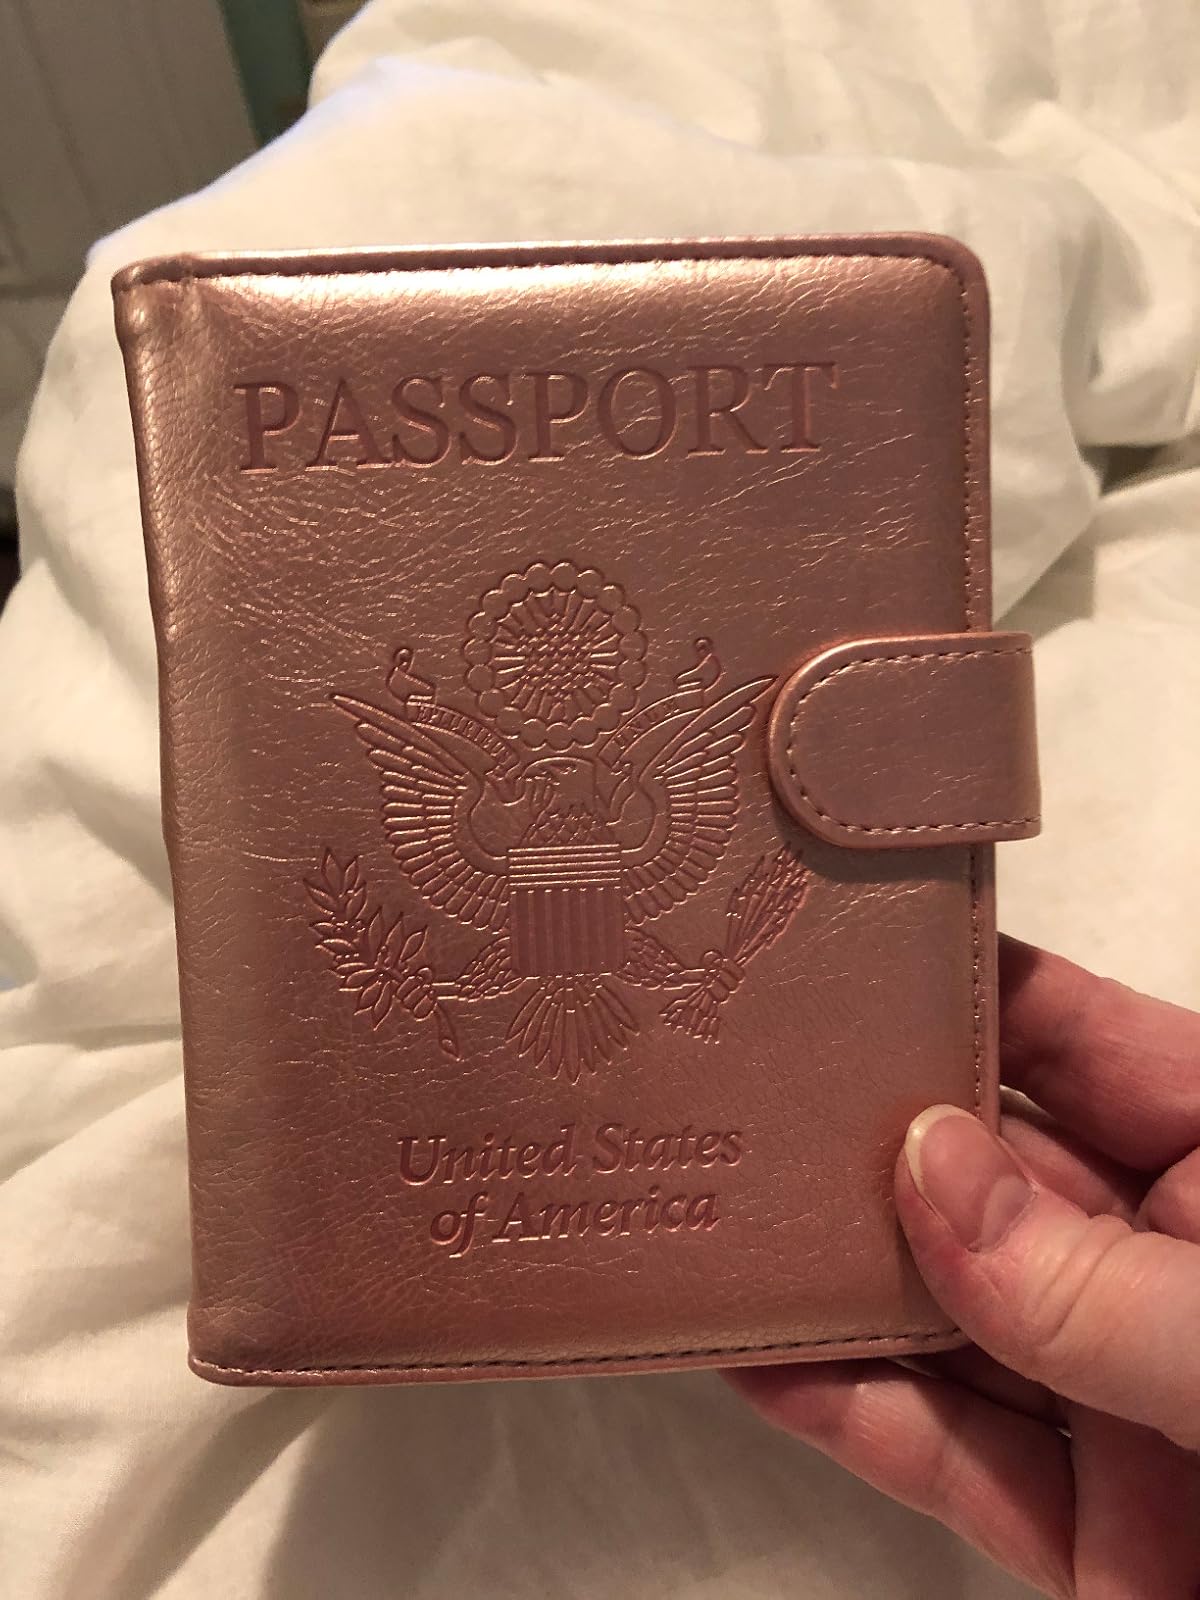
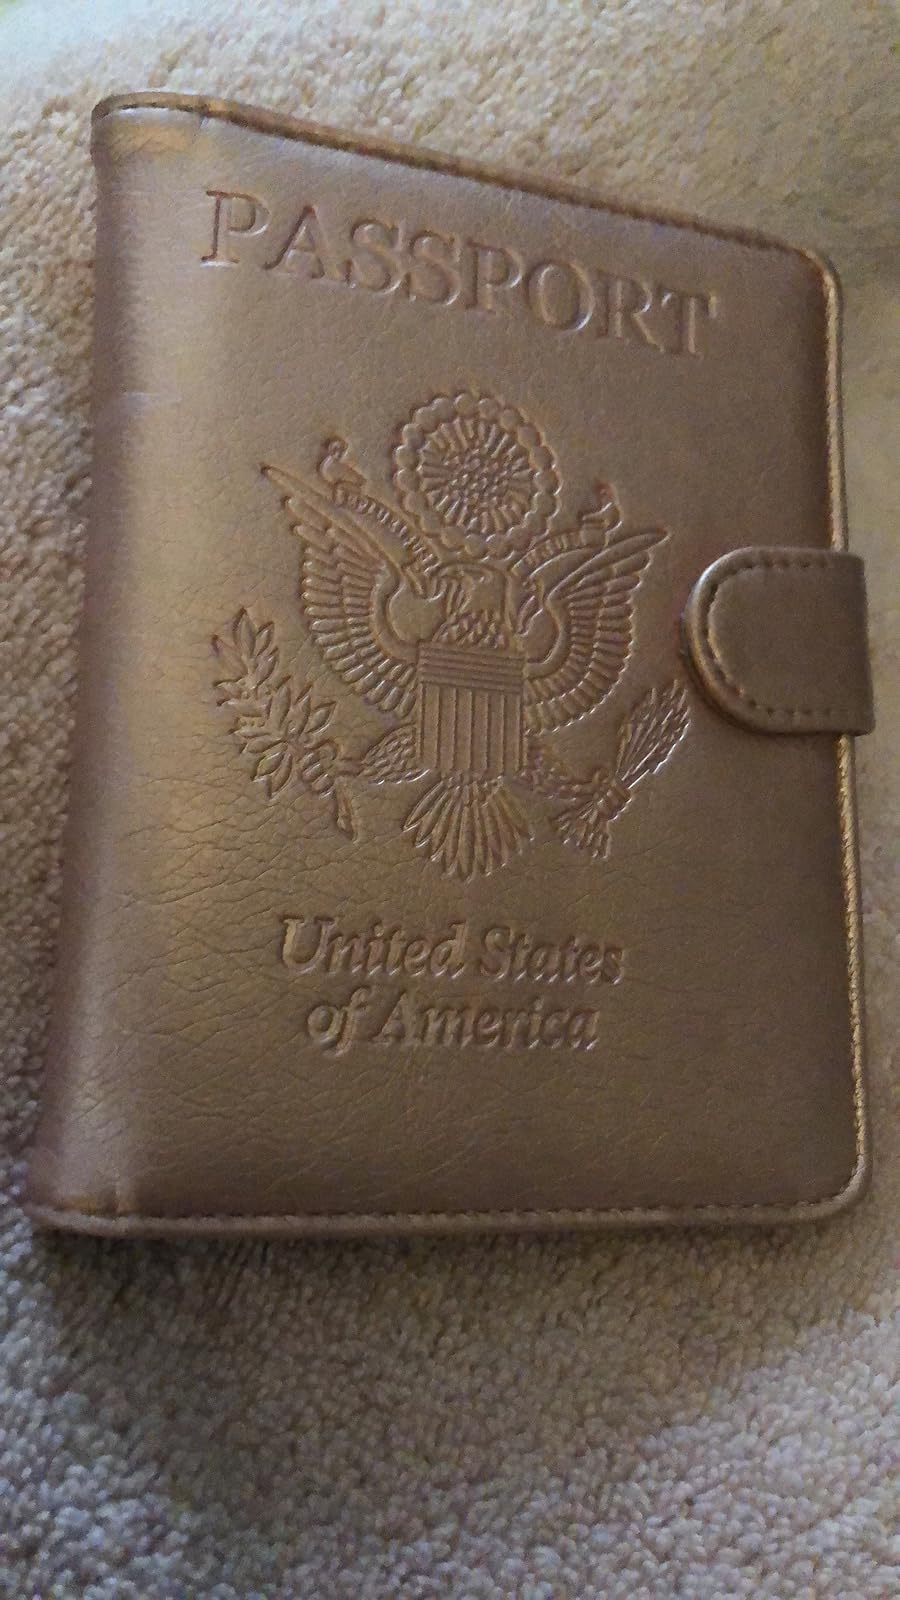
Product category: accessories_wallet
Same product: yes